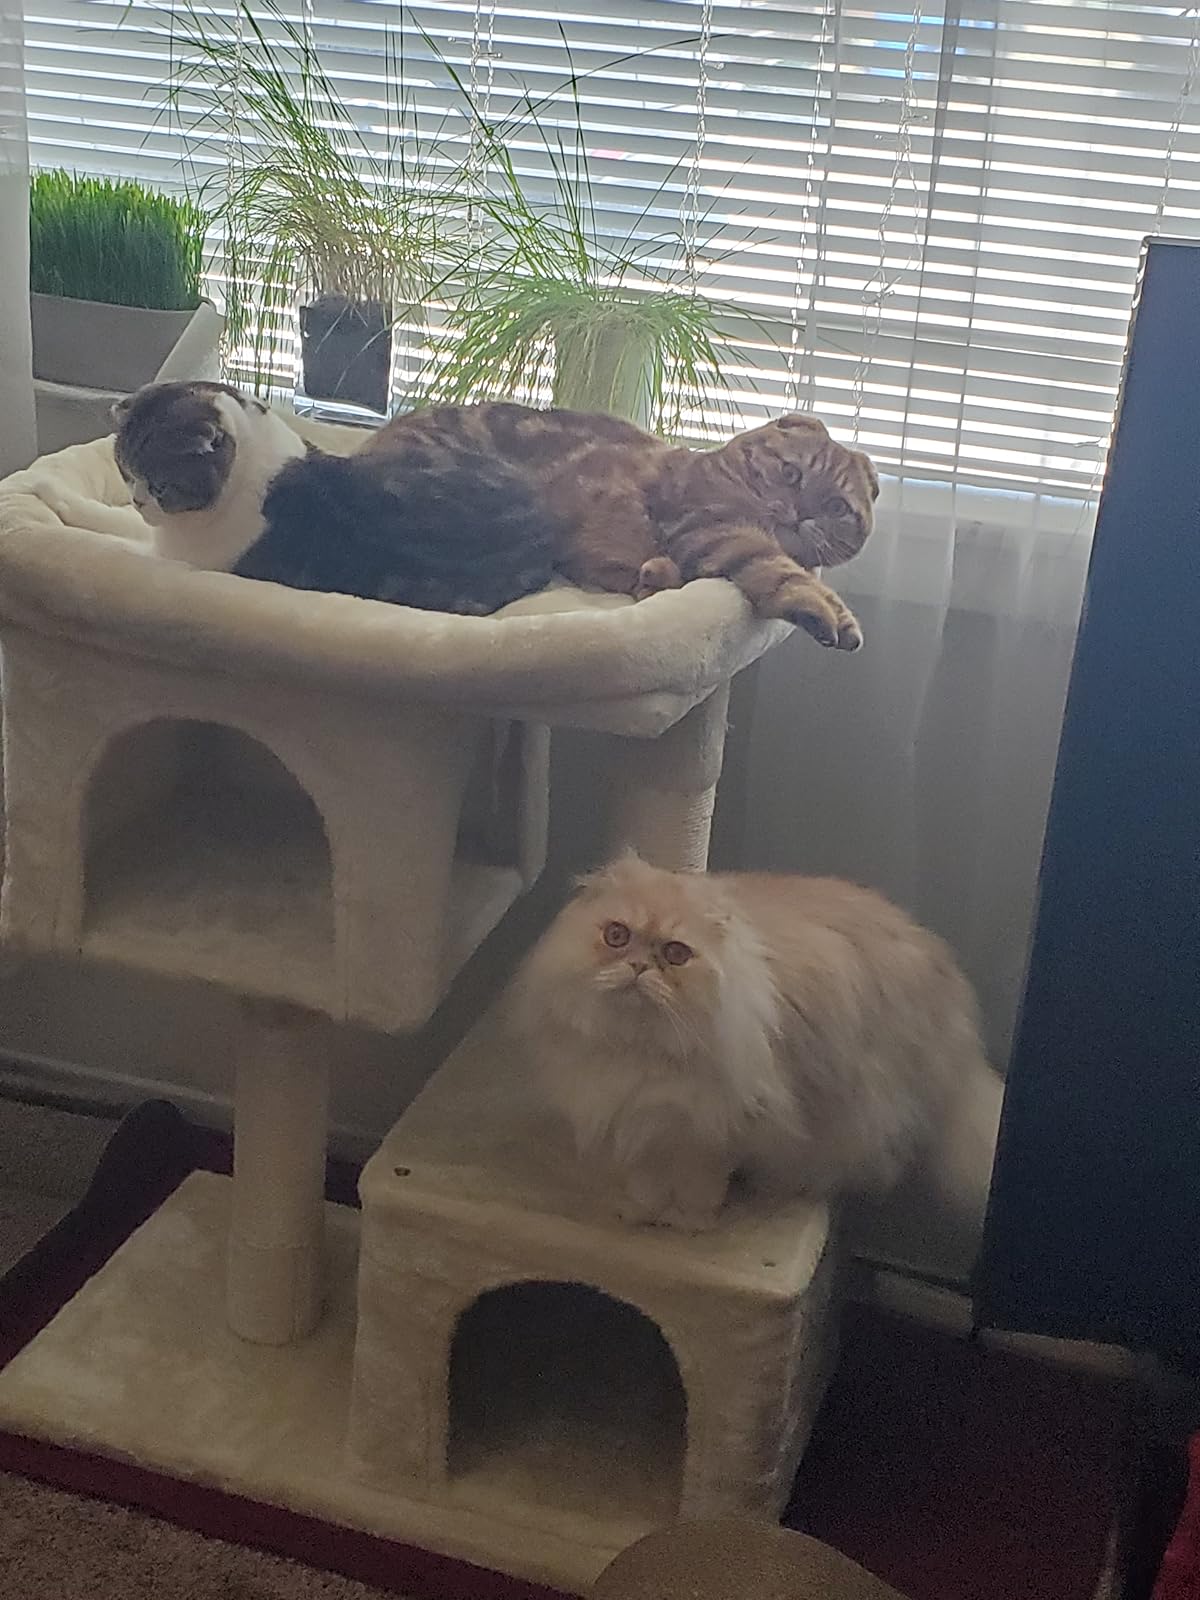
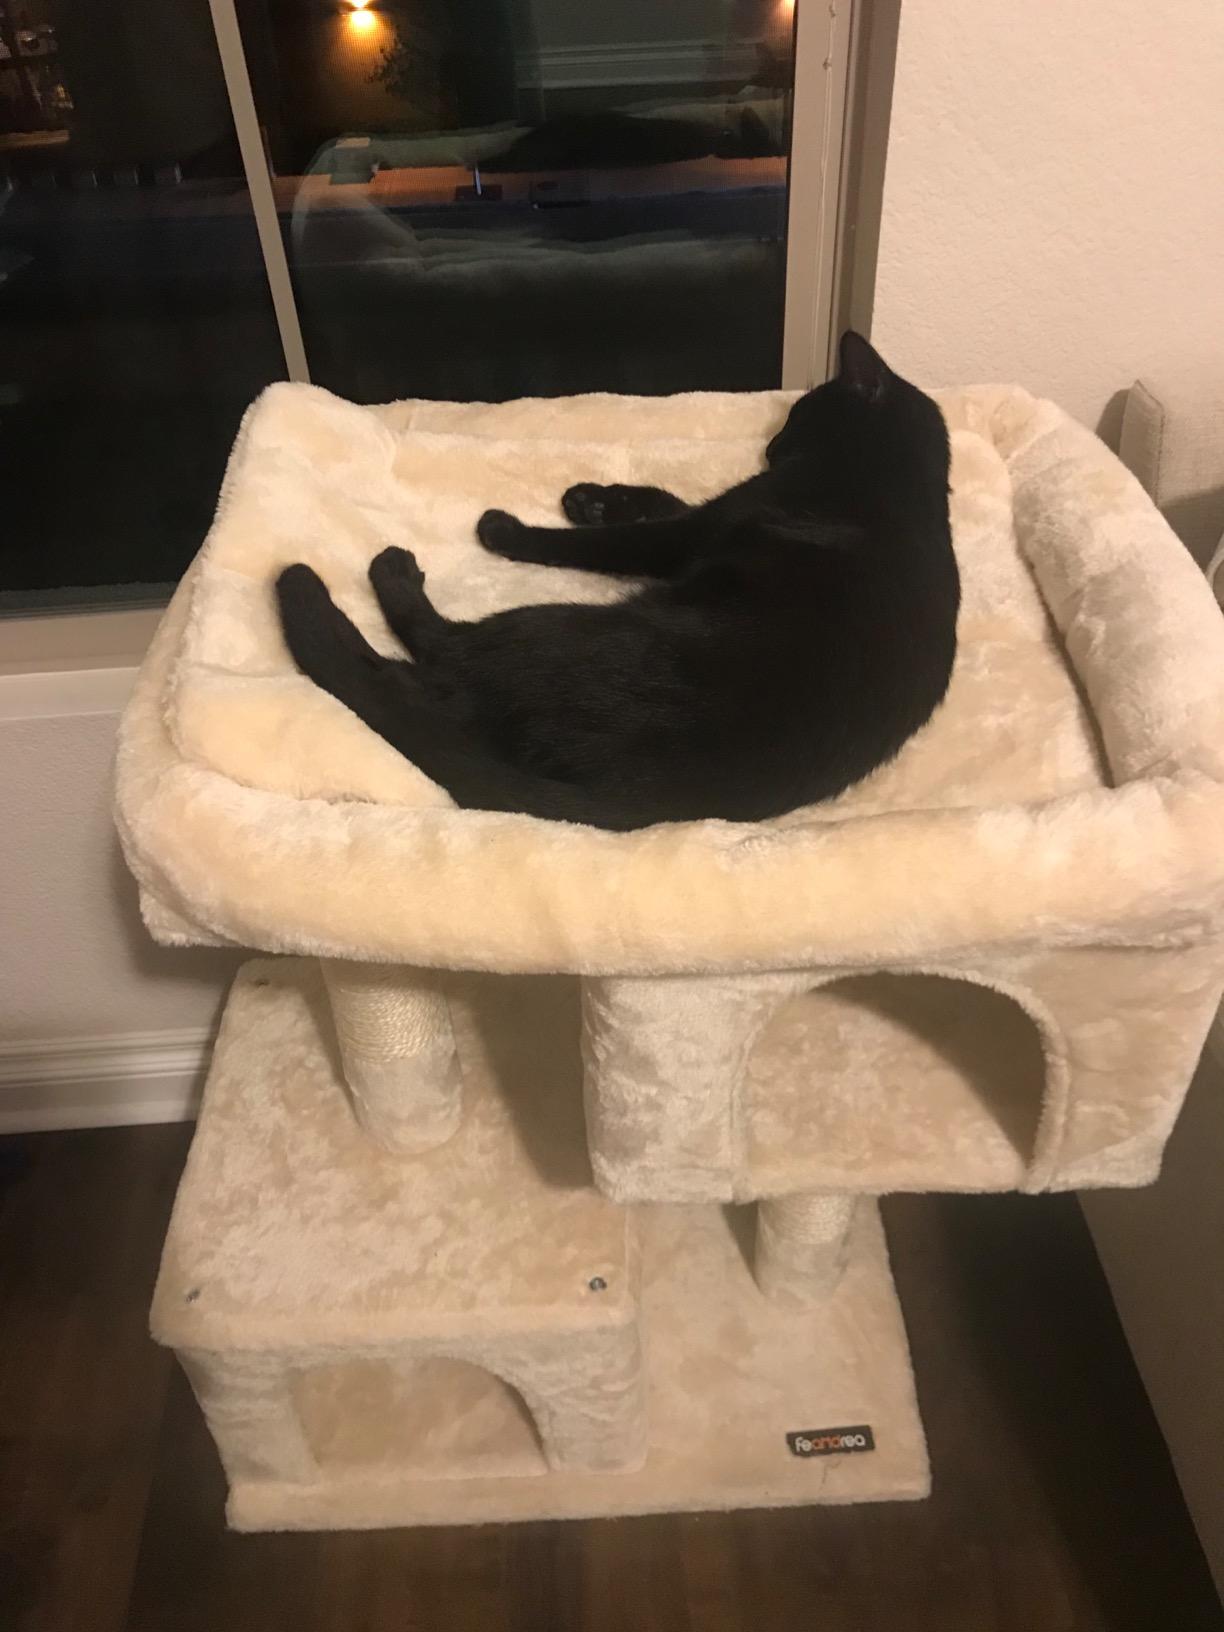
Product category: items_cat tree
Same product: yes